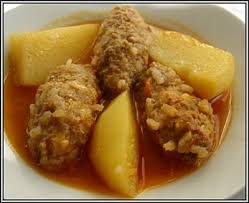
Yemek: izmir_kofte